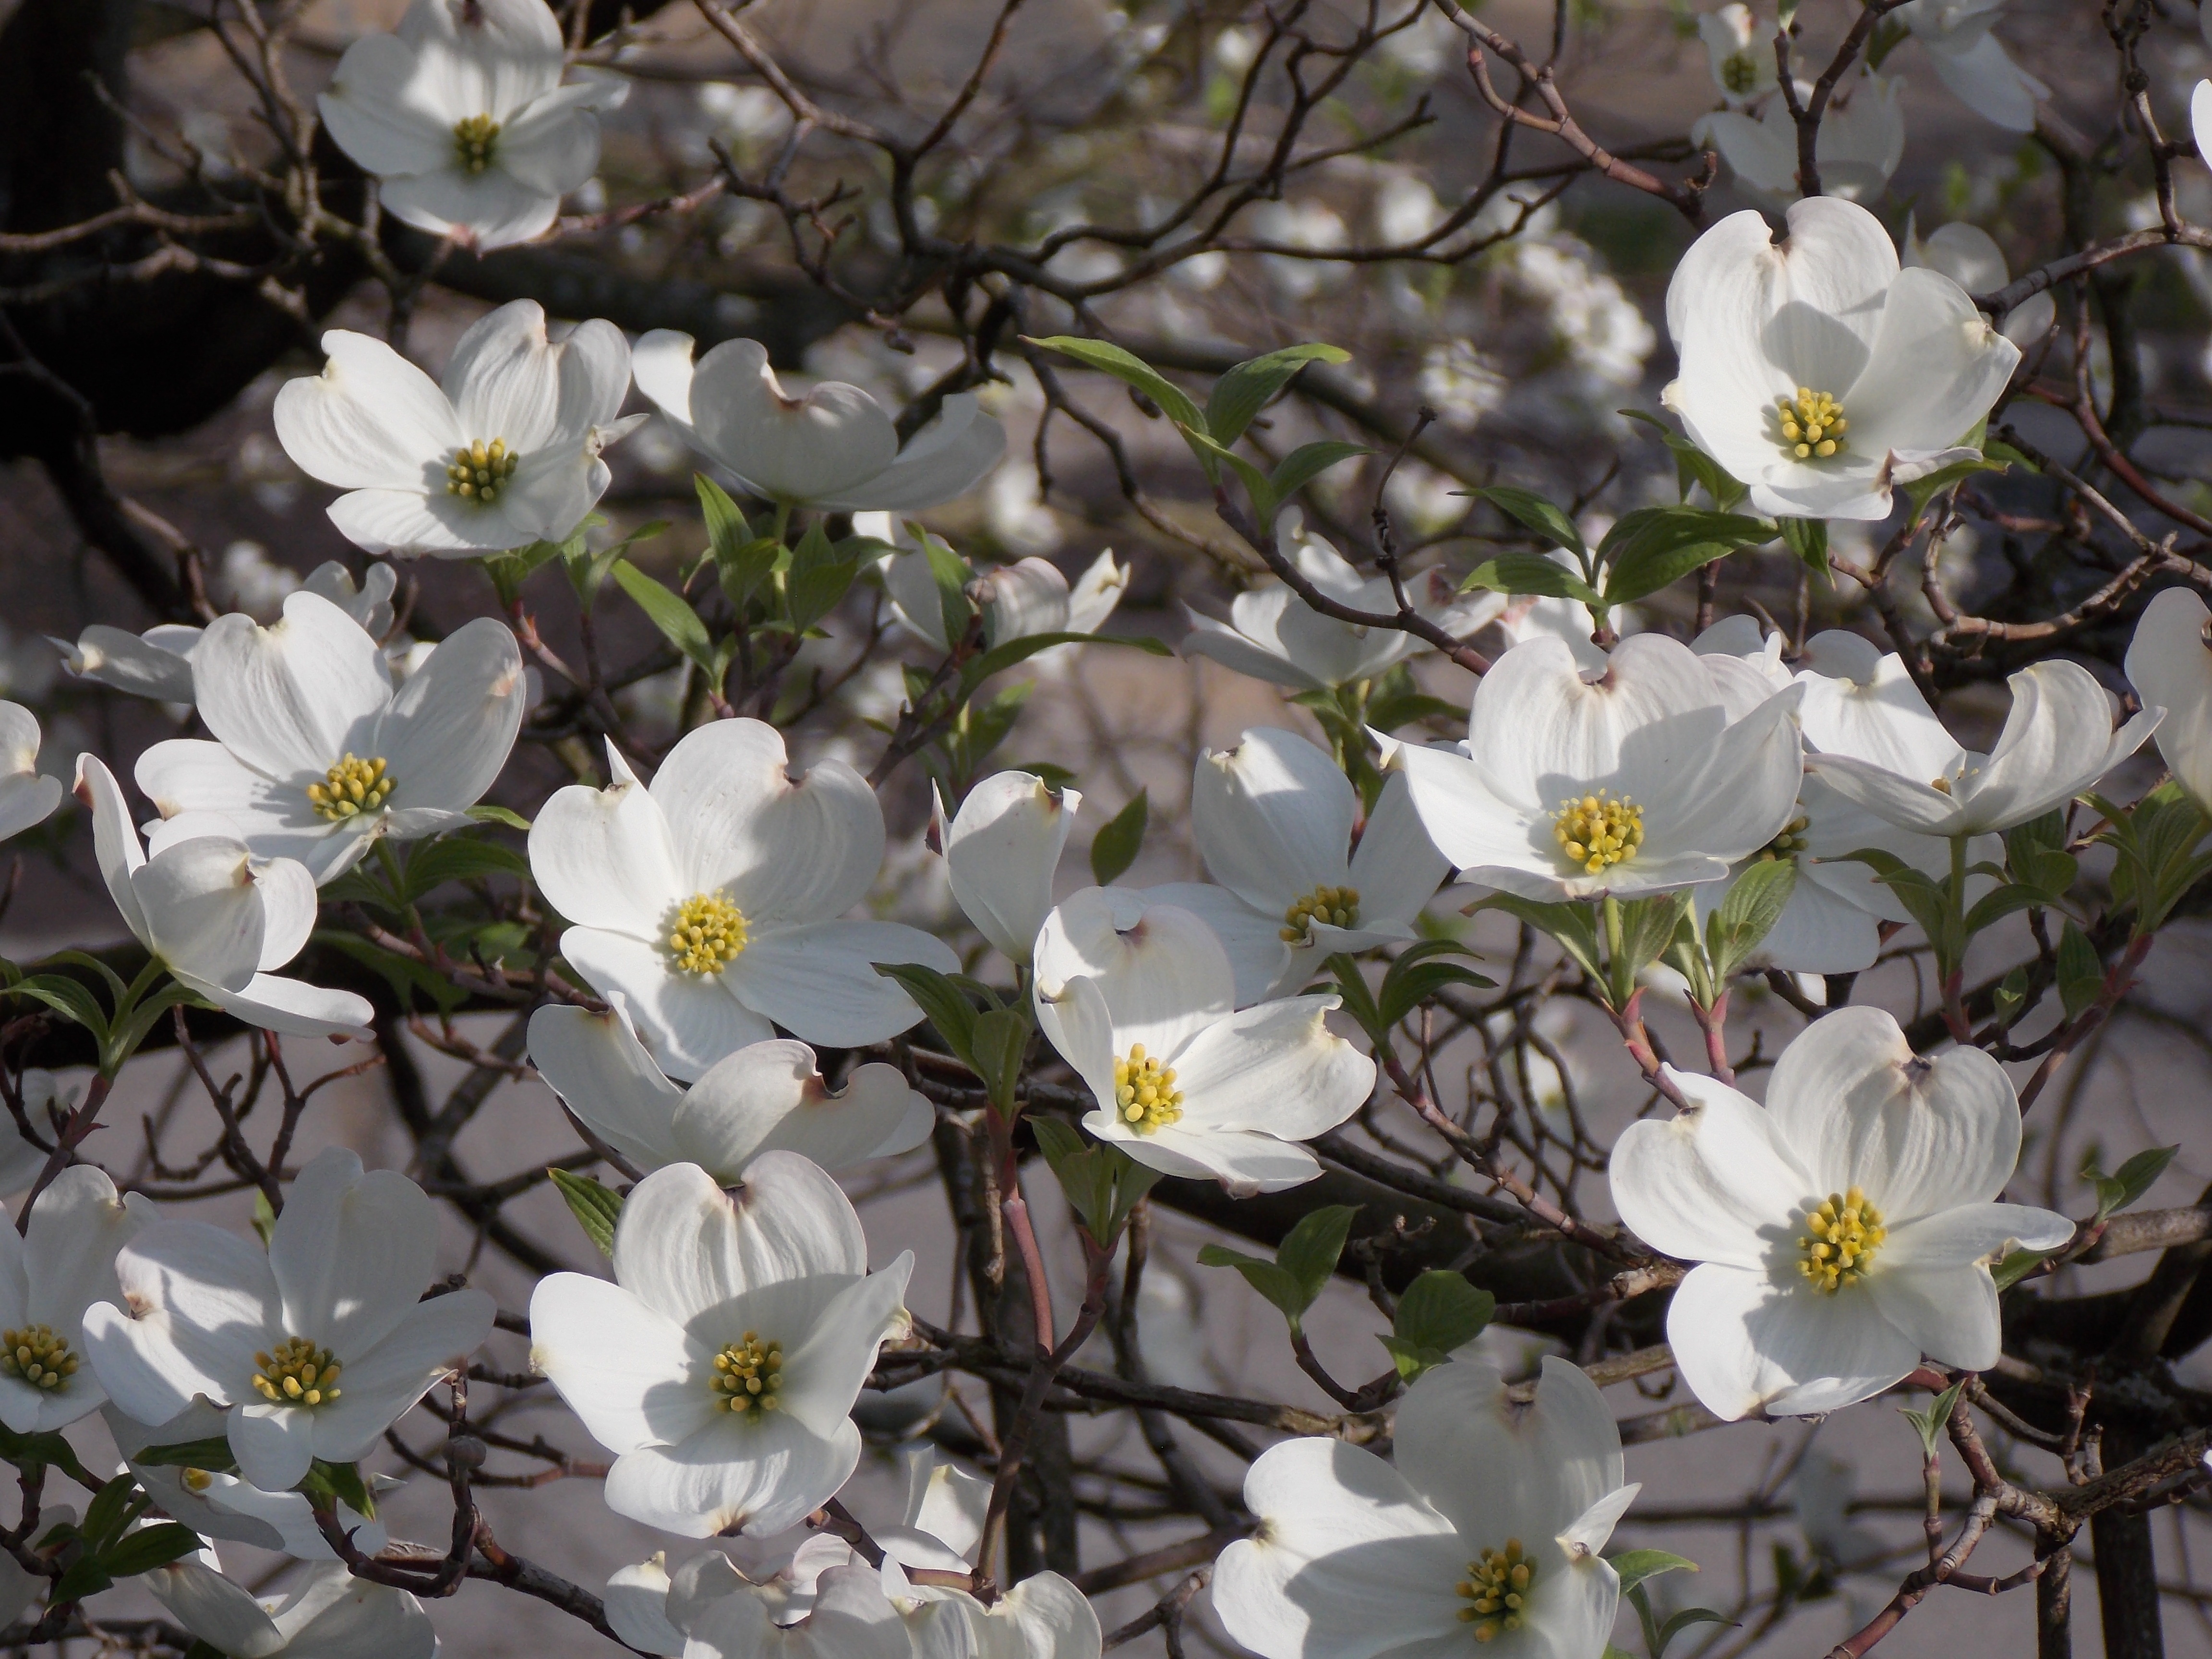
tree, nature, blossom, plant, white, flower, petal, bloom, floral, spring, botany, blooming, flora, season, white flower, branches, dogwood, flowering plant, dogwood tree, land plant